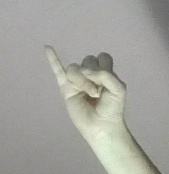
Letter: meem